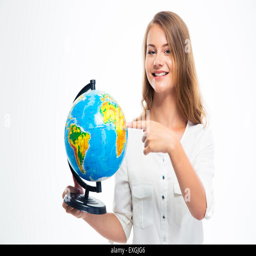
happy young girl pointing finger on globe isolated on a white background .